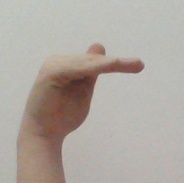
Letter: khaa